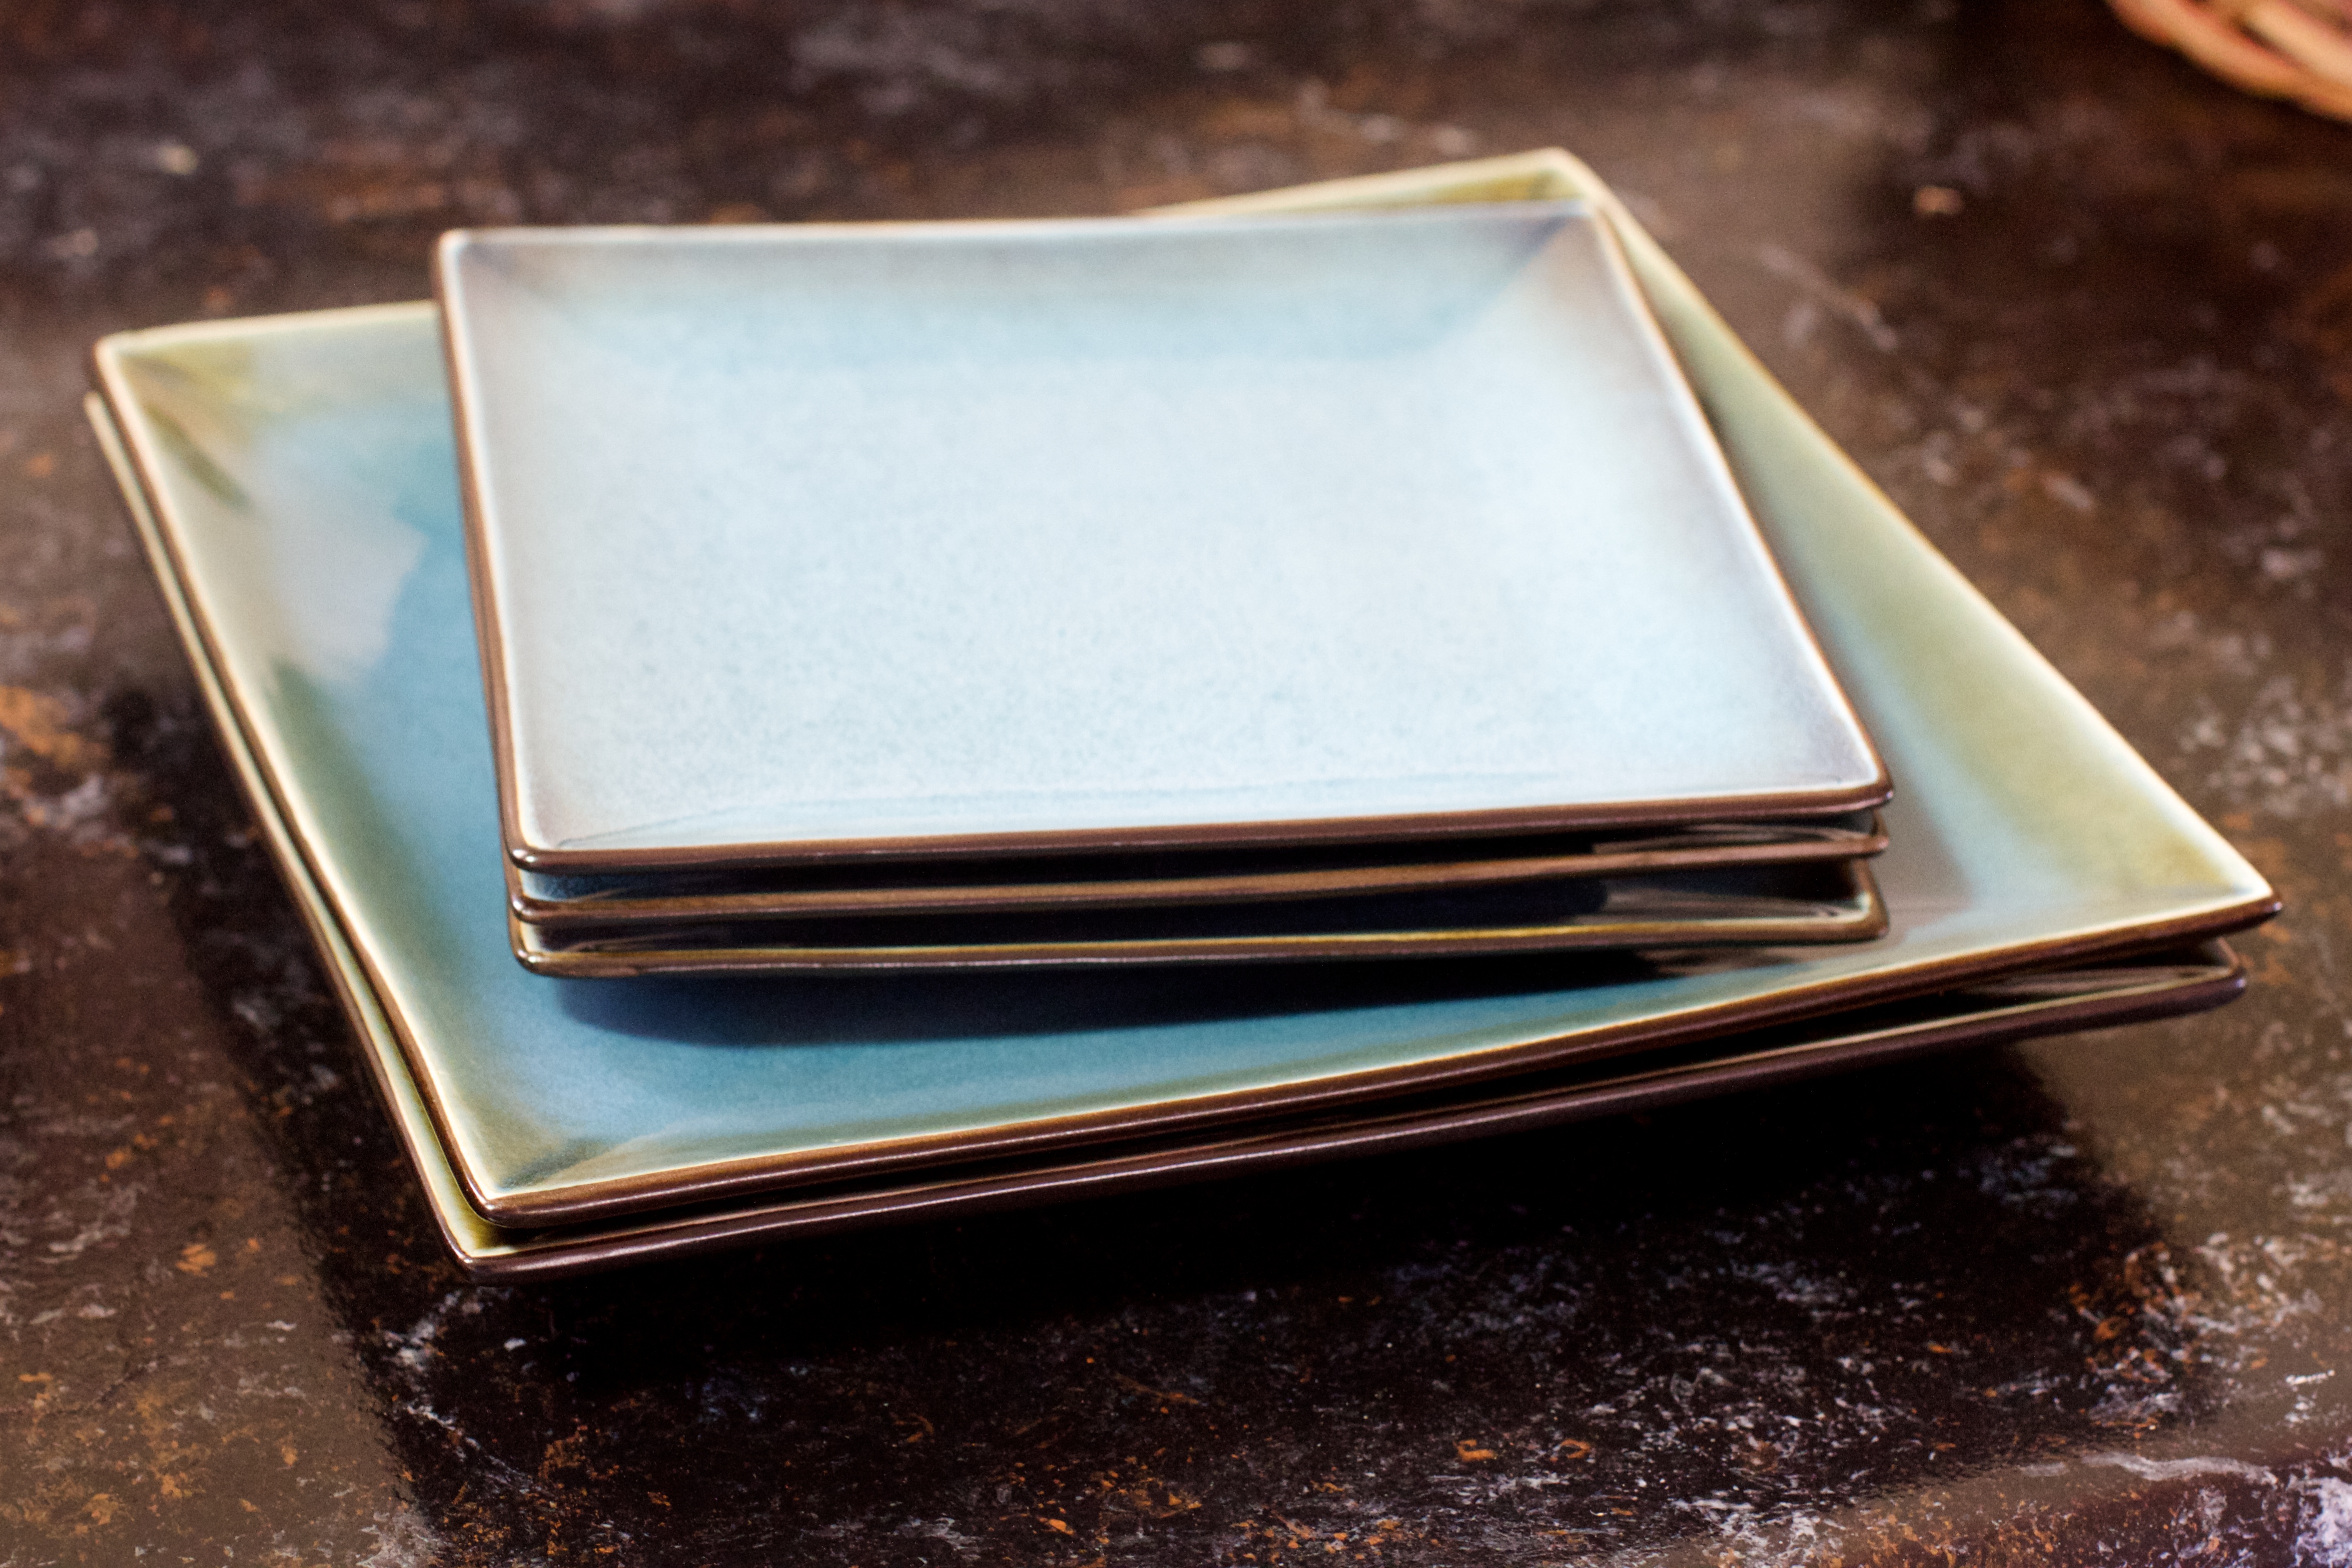
wood, material, picture frame